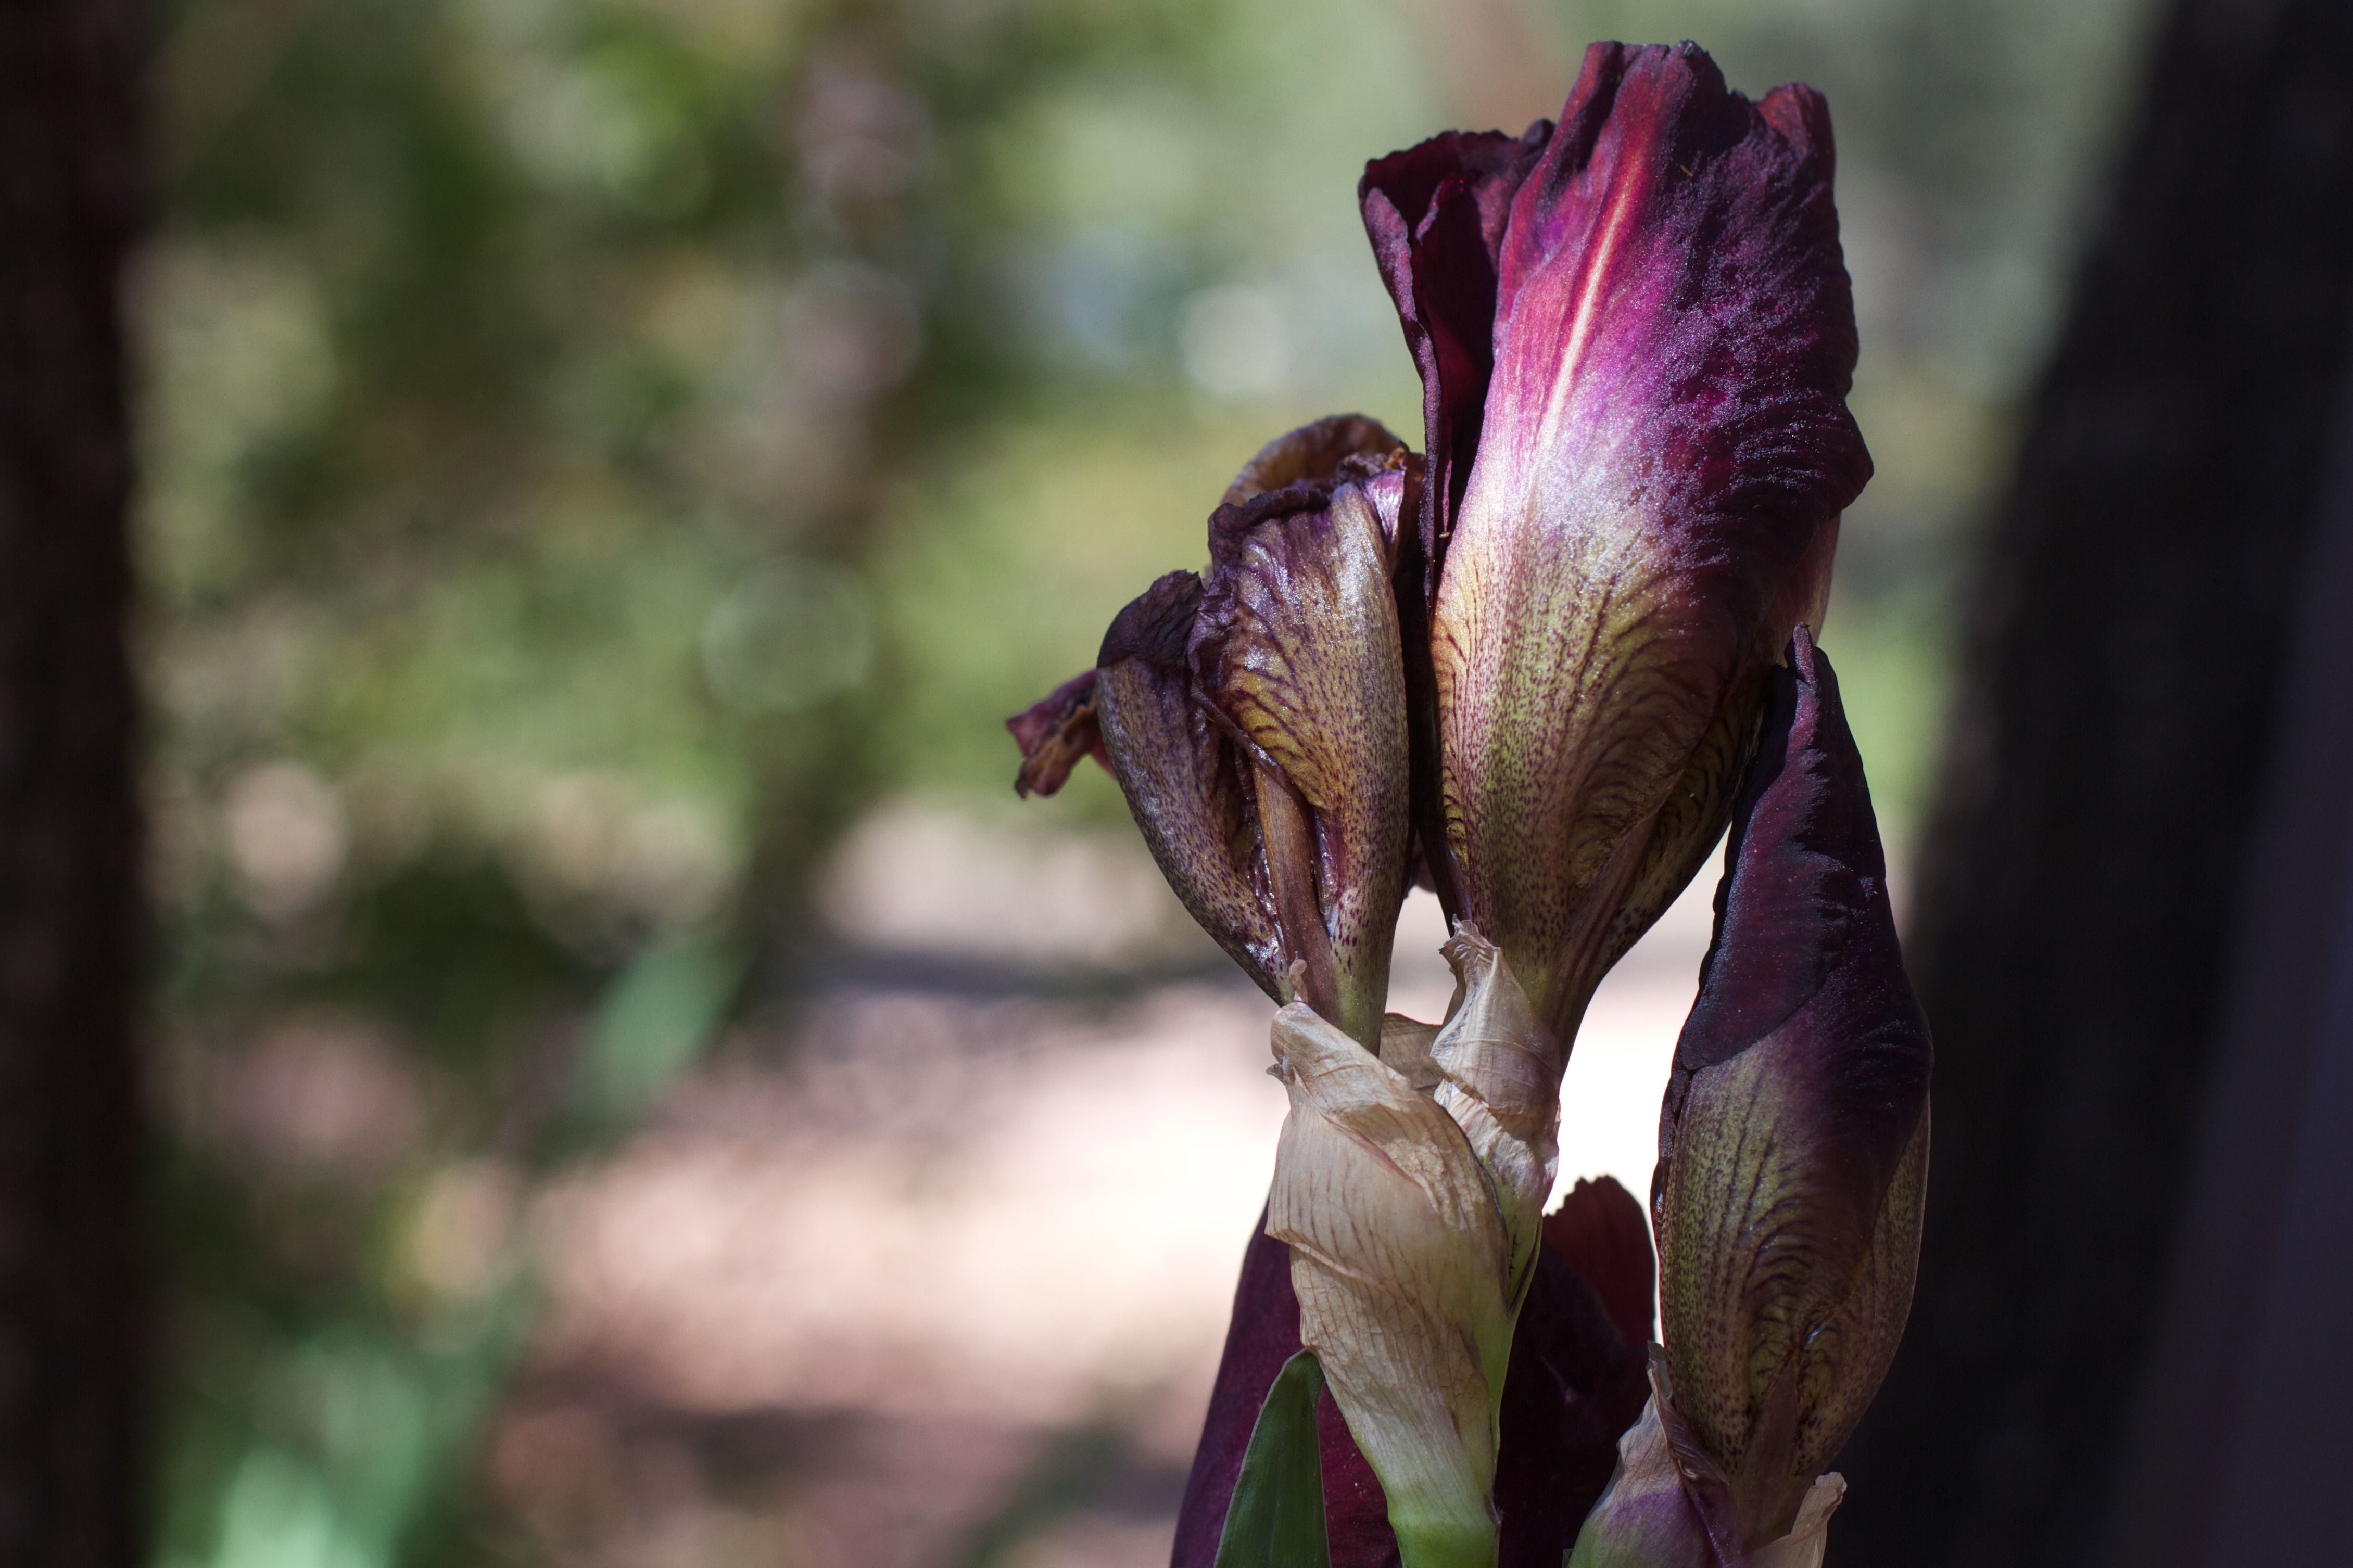
nature, blossom, plant, photography, leaf, flower, petal, spring, botany, flora, close up, iris, eye, bud, macro photography, flowering plant, plant stem, land plant, iris family